Adelaide Thunderbirds

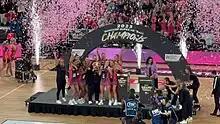
Thunderbirds players celebrating with the trophy after winning the 2023 Super Netball Grand Final.

Thunderbirds have played the majority of their home games at the Netball SA Stadium. Due to sponsorship arrangements this venue has also be known as ETSA Park or Priceline Stadium. Thunderbirds have also played home games, including the 2010 and 2013 grand finals, at the Adelaide Entertainment Centre. Thunderbirds have also played home games at the Adelaide Arena. Thunderbirds played a 2019 Suncorp Super Netball Round 7 home match against Sunshine Coast Lightning at the Territory Netball Stadium. In 2024, the Thunderbirds moved all home games to the Adelaide Entertainment Centre.